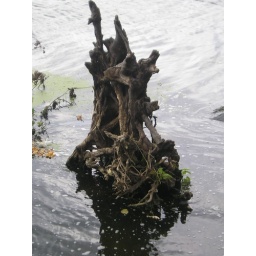
some kind of tree structure in the water trees in the county park goose island (la crosse wi)